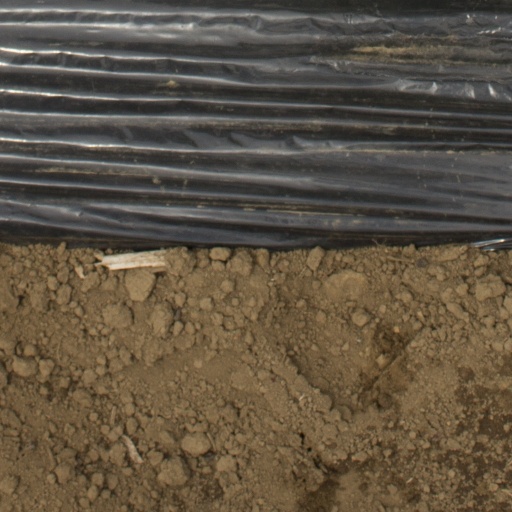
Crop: Jerusalem artichoke